Pittsburgh Panthers wrestling

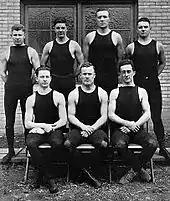
The 1914–1915 Pitt wrestling team included All-American football star and future legendary Pitt head football coach Jock Sutherland (top row, second from right)

Wrestling at Pitt began in the 1912–1913 school year and eventually became one of the most tradition-rich sports at the University. Pitt's wrestling program boasts 17 individual NCAA national champions, the 15th most among all schools, and 83 All-Americans throughout the program's history. Pitt's all-time dual meet record, through the 2022–23 season, is 593-433-18 (0.577).